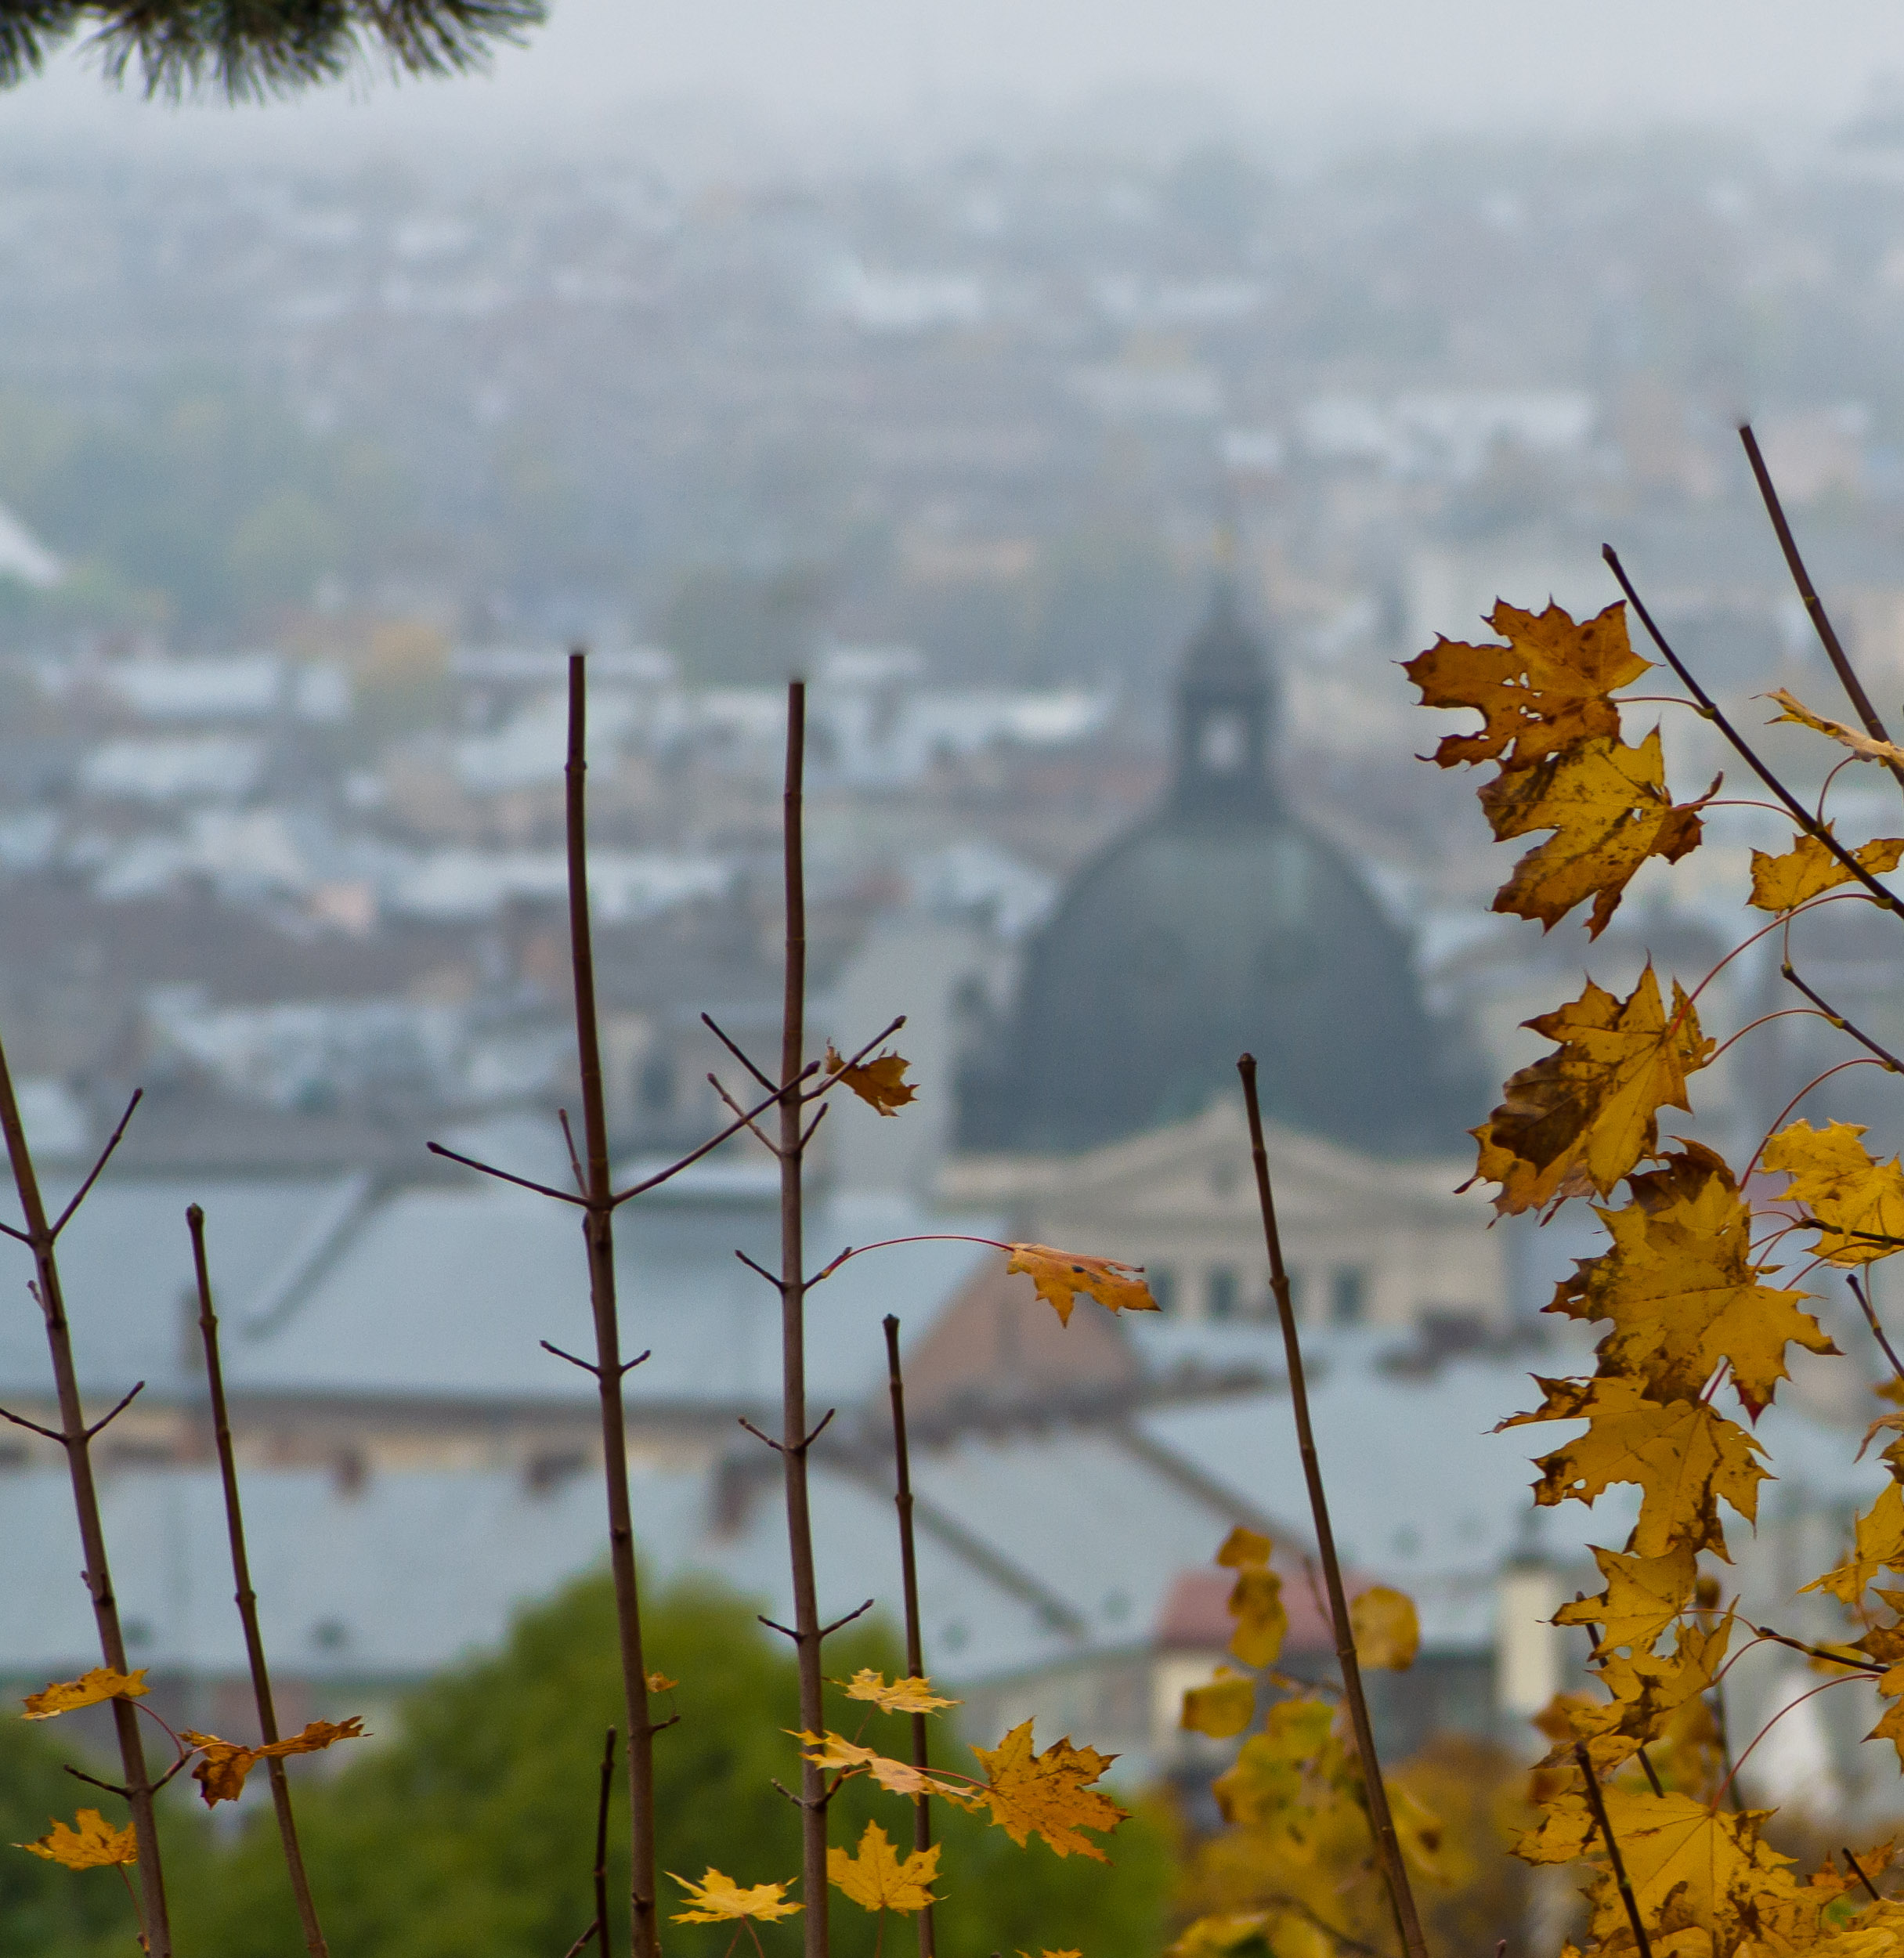
landscape, tree, nature, branch, mountain, cloud, plant, sky, meadow, sunlight, morning, leaf, flower, wind, panorama, autumn, flora, season, 2013, vivitar70210mm, lviv, rural area, atmospheric phenomenon